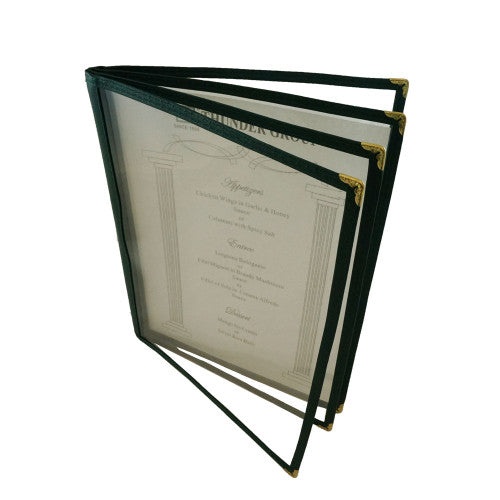
4 Page Book Fold Green Menu Cover 216mm x 279mm
Ideal for: This 4 Page Menu Cover is Perfect for high-volume settings, this 4-page menu cover has gold metal corners that provide a professional look and excellent protection to withstand The eye-catching Green vinyl trim border with brass corner protectors Makes updating your menu selection a breeze Plenty of space to display a large selection of menu items Features: Material: Vinyl Style: Booklet
Brand: Kitchway
Category: Business & Industrial > Hotel & Hospitality > Hospitality Supplies > Underbar Equipment > Menu Covers & Check Presenters